Alexander Smirnov (figure skater)

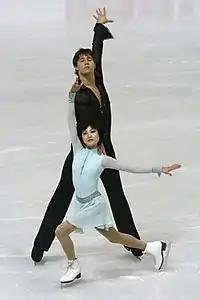
Kavaguti/Smirnov at the 2008 European Championships

In May 2006, Smirnov teamed up with Japanese skater Yuko Kavaguti to compete for Russia. He said, "We often trained at the same rink and I could see how hard she works. I thought I was a hard worker but after watching her I was really amazed by her work level." They train at the Yubileyny Sports Palace in Saint Petersburg, Russia. They initially worked with Velikov but Kavaguti had been training with Tamara Moskvina since 1998 and preferred to stay with her. They began training with Moskvina in September 2006.